TCU Horned Frogs

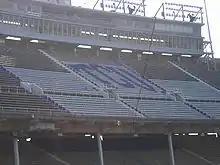
Upper Deck of Amon G. Carter Stadium prior to 2010 demolition

TCU has 41 1st team All-Americans, listed at TCU Horned Frogs football. The school's most famous past players include Rags Matthews, Sammy Baugh, Davey O'Brien (a Heisman Trophy winner, and namesake of the Davey O'Brien National Quarterback Award), Johnny Vaught (later one of the most celebrated coaches of the University of Mississippi), Ki Aldrich, Darrell Lester, Jim Swink, Sonny Gibbs, Norm Bulaich, Bob Lilly, Kenneth Davis, 2006–07 NFL MVP LaDainian Tomlinson and two-time consensus All-American Jerry Gaither. TCU have achieved success under numerous coaches including Matty Bell, Dutch Meyer, Abe Martin, Dennis Franchione, and their longest-serving coach Gary Patterson. Gary Patterson received nine National Coach of the Year honors in 2009. Coaches Matthews, Baugh, O'Brien, Aldrich, Lester, Swink, Lilly, and Dutch Meyer are all members of the College Football Hall of Fame. Baugh and Lilly are also members of the Pro Football Hall of Fame.